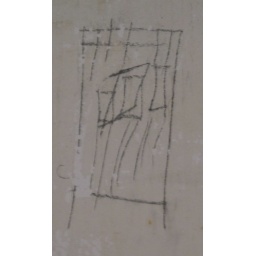
found this drawing under a layer of painted wall paper in my kitchen